Jessie Royce Landis

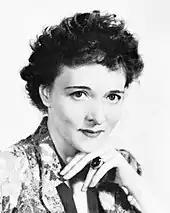
Landis starring in "The Millionairess" at the Westport Country Playhouse (1938), the US premiere of George Bernard Shaw's play

When her first husband's family encountered financial problems, she joined the North Shore Players as leading lady and director. In 1924, she left those dual roles to go on tour with "The Highwayman."